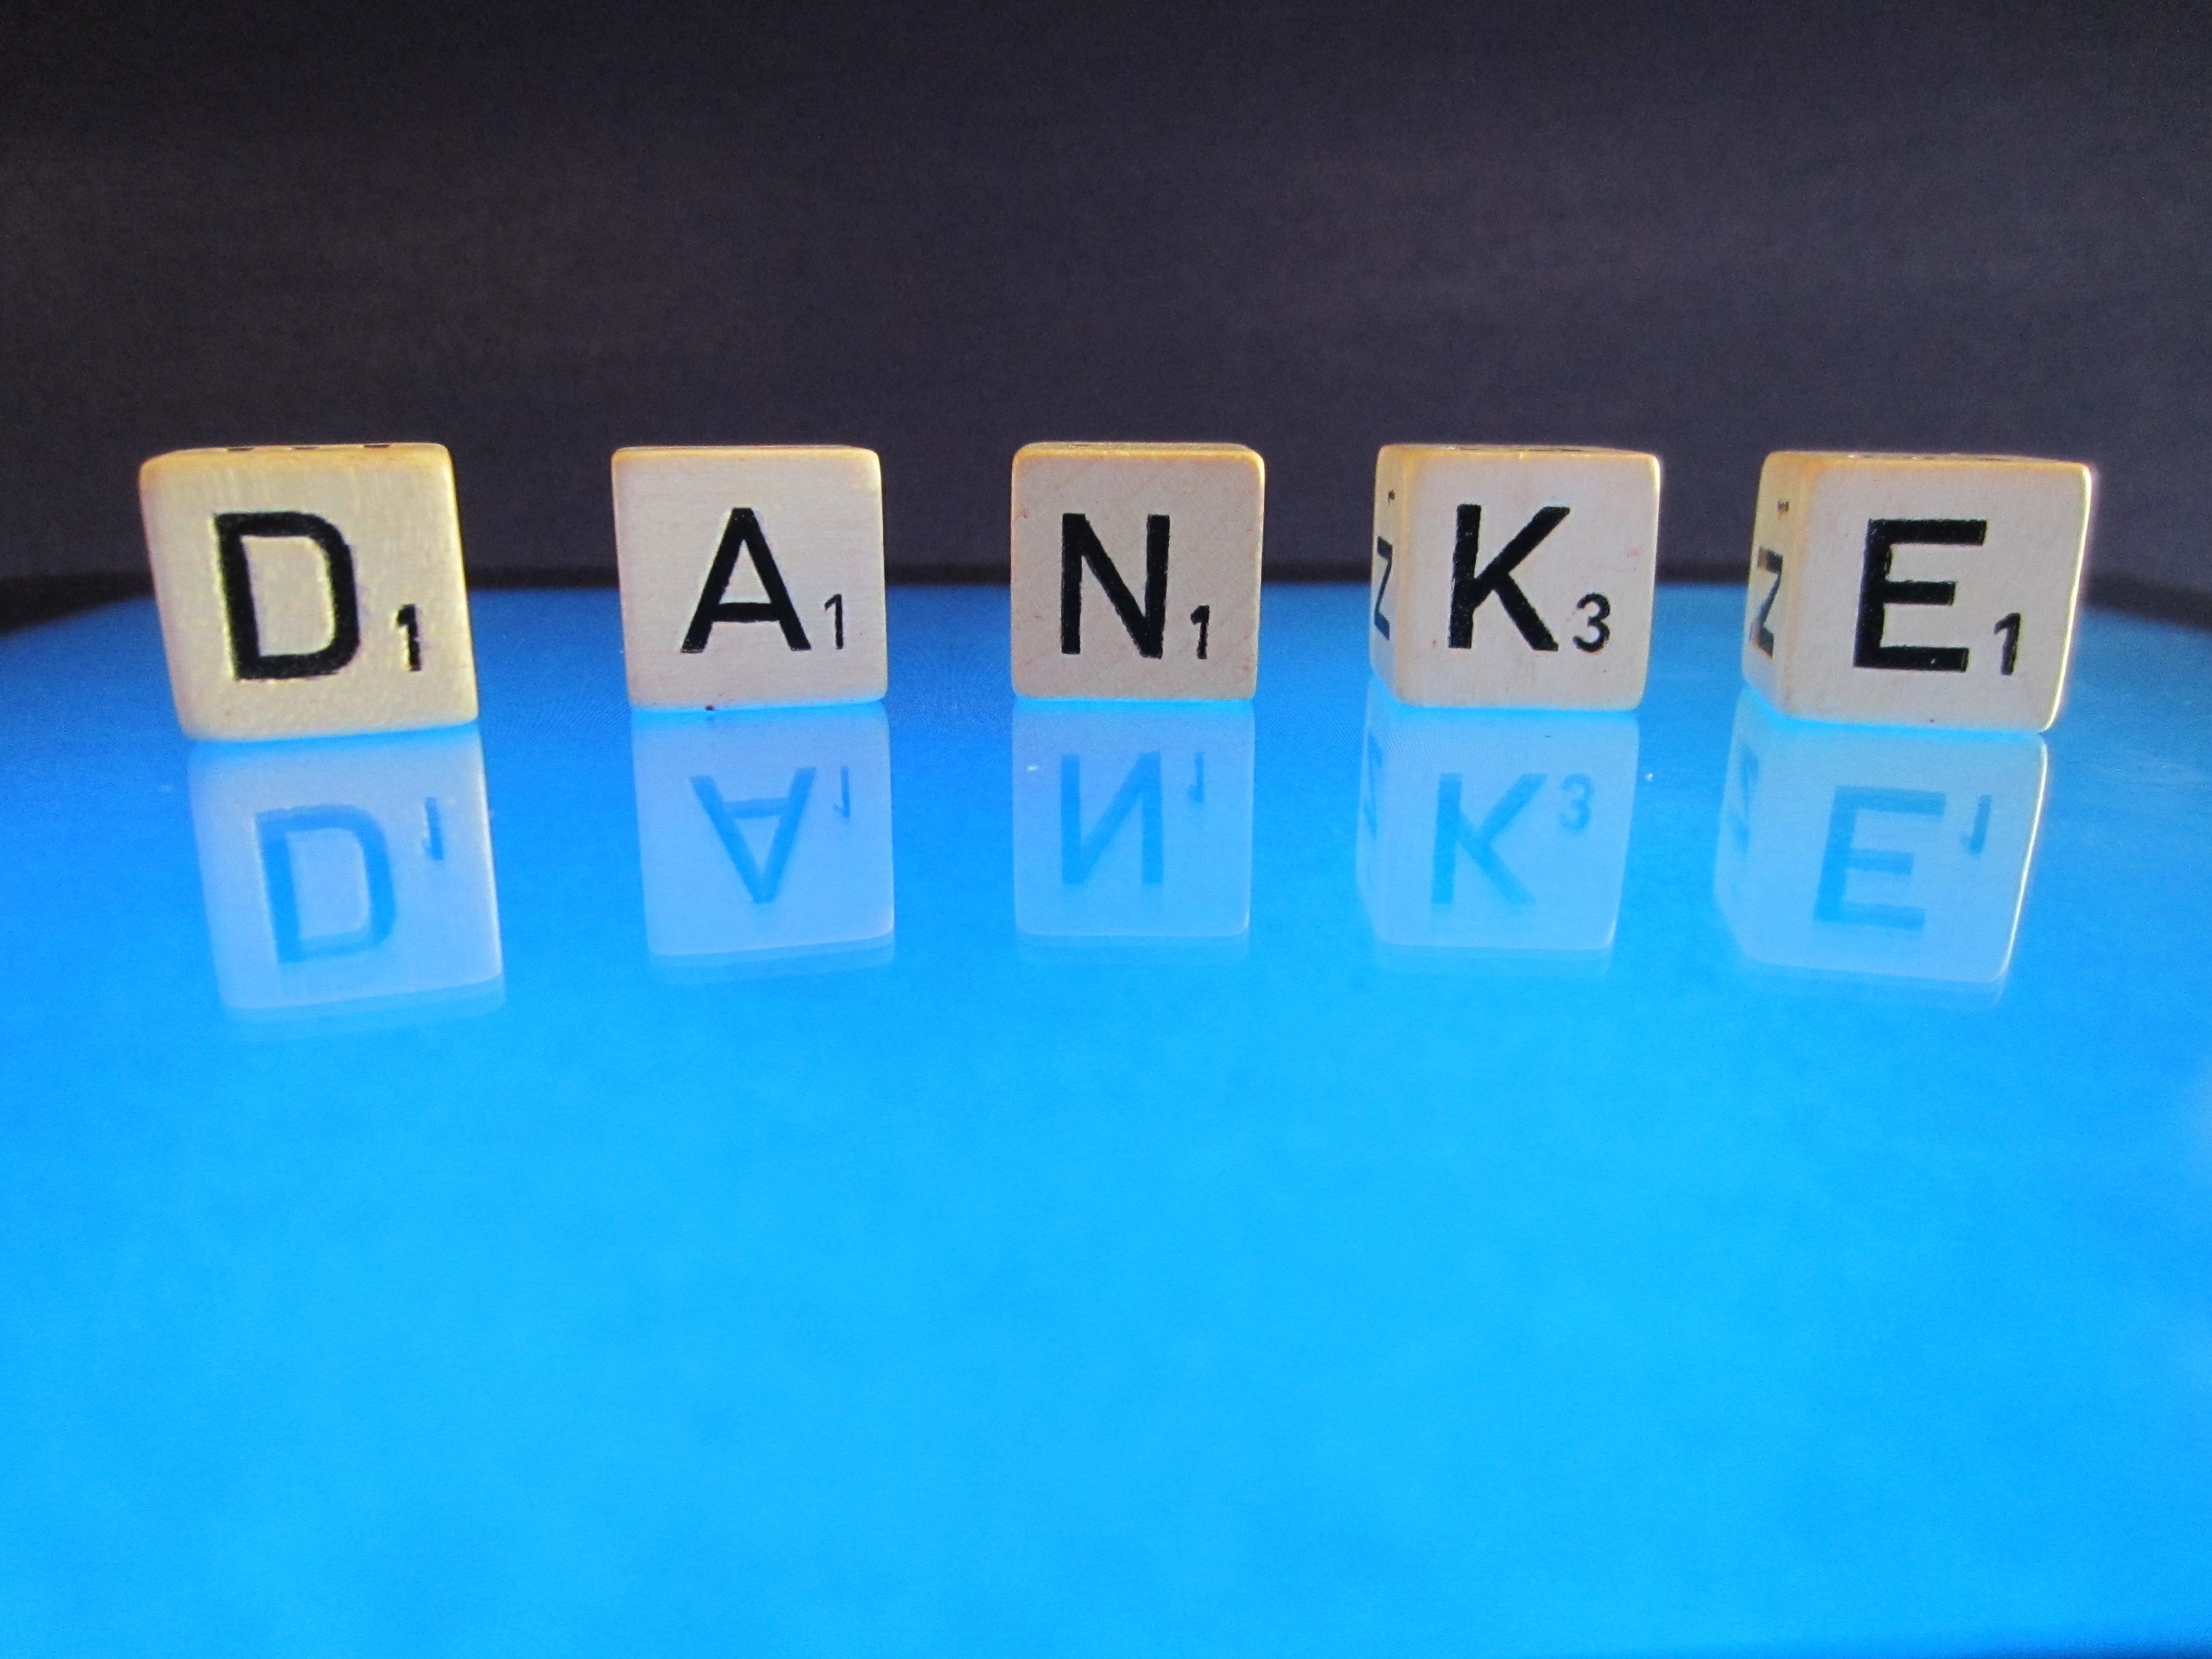
word, number, thank you, font, letters, cube, games, vehicle registration plate, indoor games and sports, tabletop game